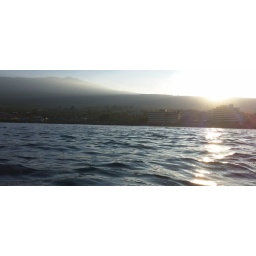
The sun rising over the mountains from the final orange buoy off the pier in Kona